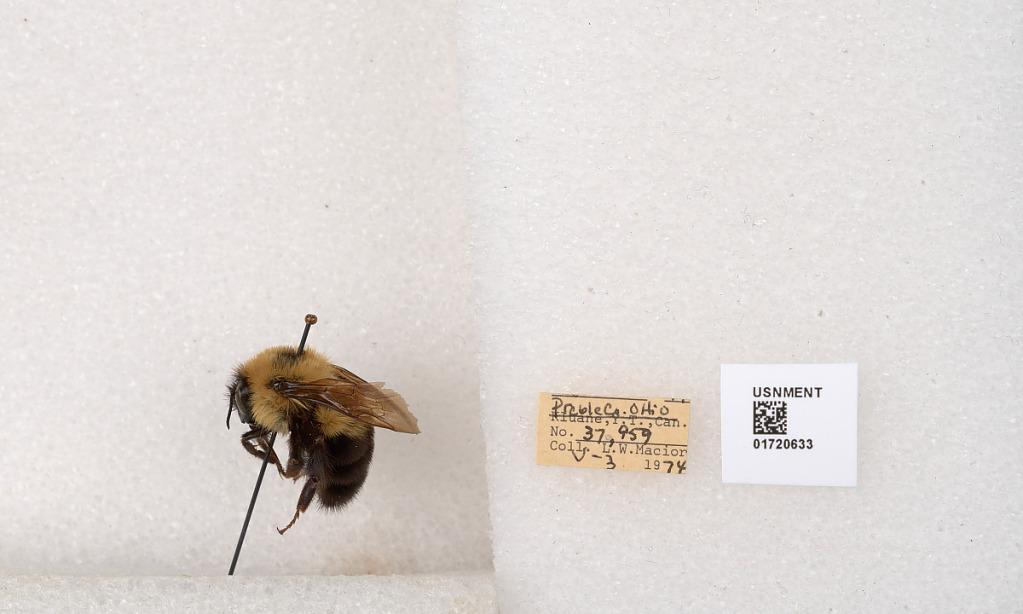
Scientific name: Bombus bimaculatus Cresson
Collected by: L. Macior
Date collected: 1974-5-3
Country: United States
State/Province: Ohio
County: Preble
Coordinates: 39.7416, -84.648